Chlorane Bar attack

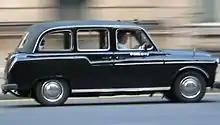
A hijacked black taxi, similar to the model shown here, was used to transport the UVF gunmen to the Chlorane Bar

On 5 June 1976, a bomb exploded at the door of the Times Bar on York Road, killing two Protestants. The pub was frequented by members of the Ulster Defence Association (UDA), a legal loyalist paramilitary group. Irish republicans were blamed for the bombing. Shortly after, the UVF Brigade Staff (its Shankill Road-based leadership) decided to hit back by attacking the Chlorane Bar. It was a hastily arranged operation devised by its military commander "Bunter" (whom investigative journalist Martin Dillon refers to as "Mr F"). The Chlorane Bar was located at 23 Gresham Street in Belfast's city centre, near Smithfield Market. Its clientele was mixed (Protestant and Catholic), which was unusual during The Troubles. On 17 August 1973, the Chlorane Bar had been firebombed; however, nobody was injured as the pub was closed at the time of the attack. Later that same month, the Ulster Freedom Fighters (UFF) claimed responsibility for a car bomb which exploded in Gresham Street. Although there were no human casualties, a pet shop located near the bomb's epicentre was damaged in the blast and a number of animals inside the building were either killed or injured.